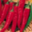
Label: sweet_pepper